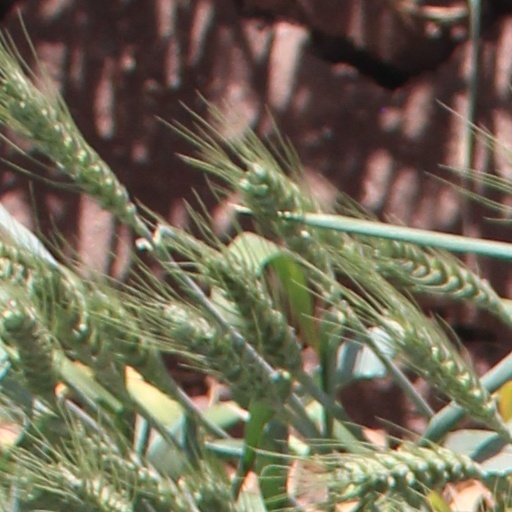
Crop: wheat